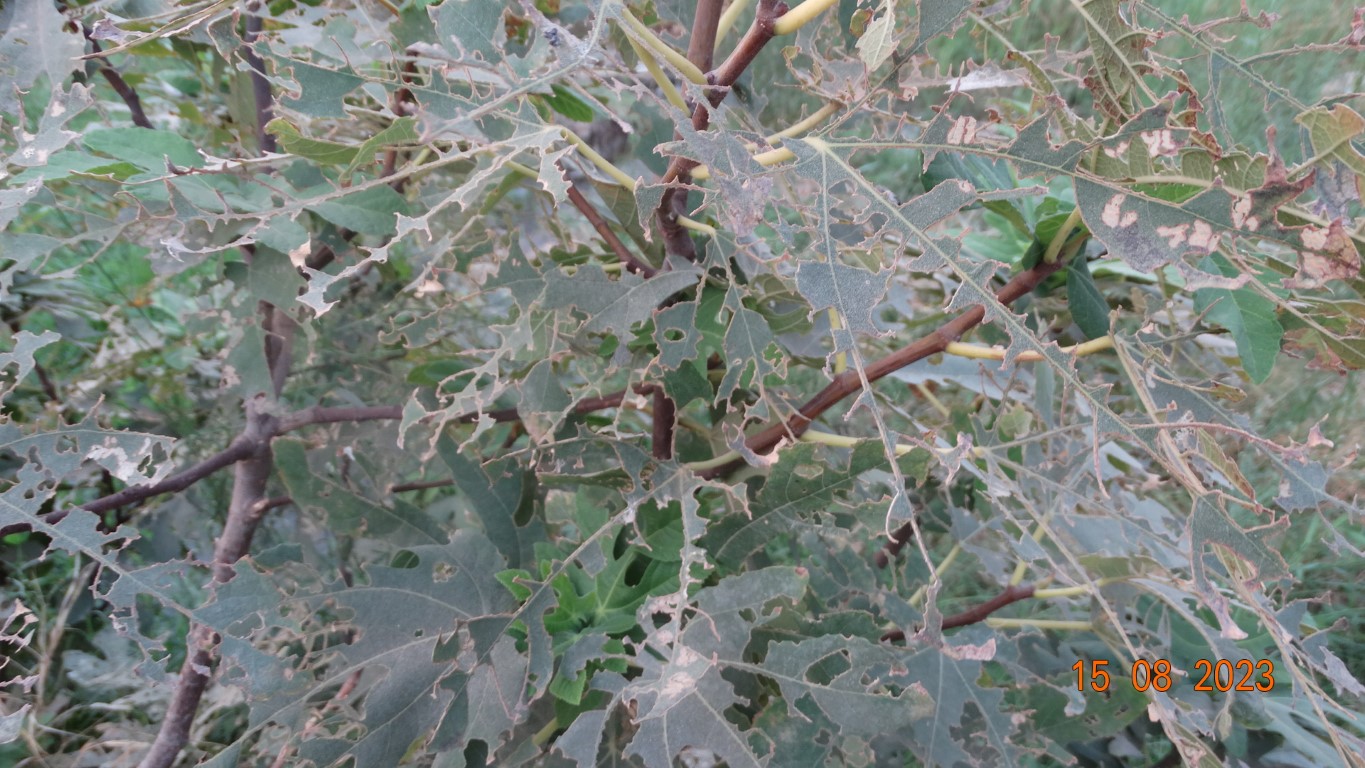
Label: infected